Hay-on-Wye

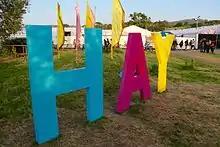
Entrance to Hay Festival fields

The village of Llanigon is about south-west of the town of Hay-on-Wye. Before the Norman Conquest, Hay-on-Wye was part of the parish of Llanigon. The church of St. Eigon (possibly identified with Saint Eigen) in Llanigon was the principal church for the area. This was because the settlement in Llanigon predated the settlement in Hay-on-Wye.